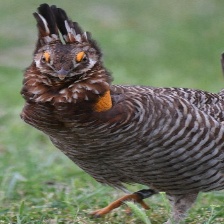
Species: GREATER PRAIRIE CHICKEN
Scientific name: TYMPANUCHUS CUPIDO